Modest Mussorgsky

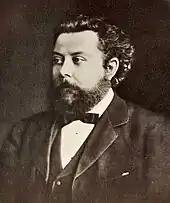
Mussorgsky in 1876

Despite this epiphany, Mussorgsky's music leaned more toward foreign models; a four-hand piano sonata that he produced in 1860 contains his only movement in sonata form. Nor is any 'nationalistic' impulse easily discernible in the incidental music for Vladislav Ozerov's play "Oedipus in Athens", on which he worked between the ages of 19 and 22 (and then abandoned unfinished), or in the "Intermezzo in Modo Classico" for piano solo (revised and orchestrated in 1867). The latter was the only important piece he composed between December 1860 and August 1863: the reasons for this probably lie in the painful re-emergence of his subjective crisis in 1860 and the purely objective difficulties which resulted from the emancipation of the serfs the following year – as a result of which the family was deprived of half its estate, and Mussorgsky had to spend a good deal of time in Karevo unsuccessfully attempting to stave off their looming impoverishment.